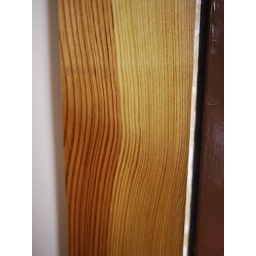
we used any left over heart pine flooring for door and window trim.